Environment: real
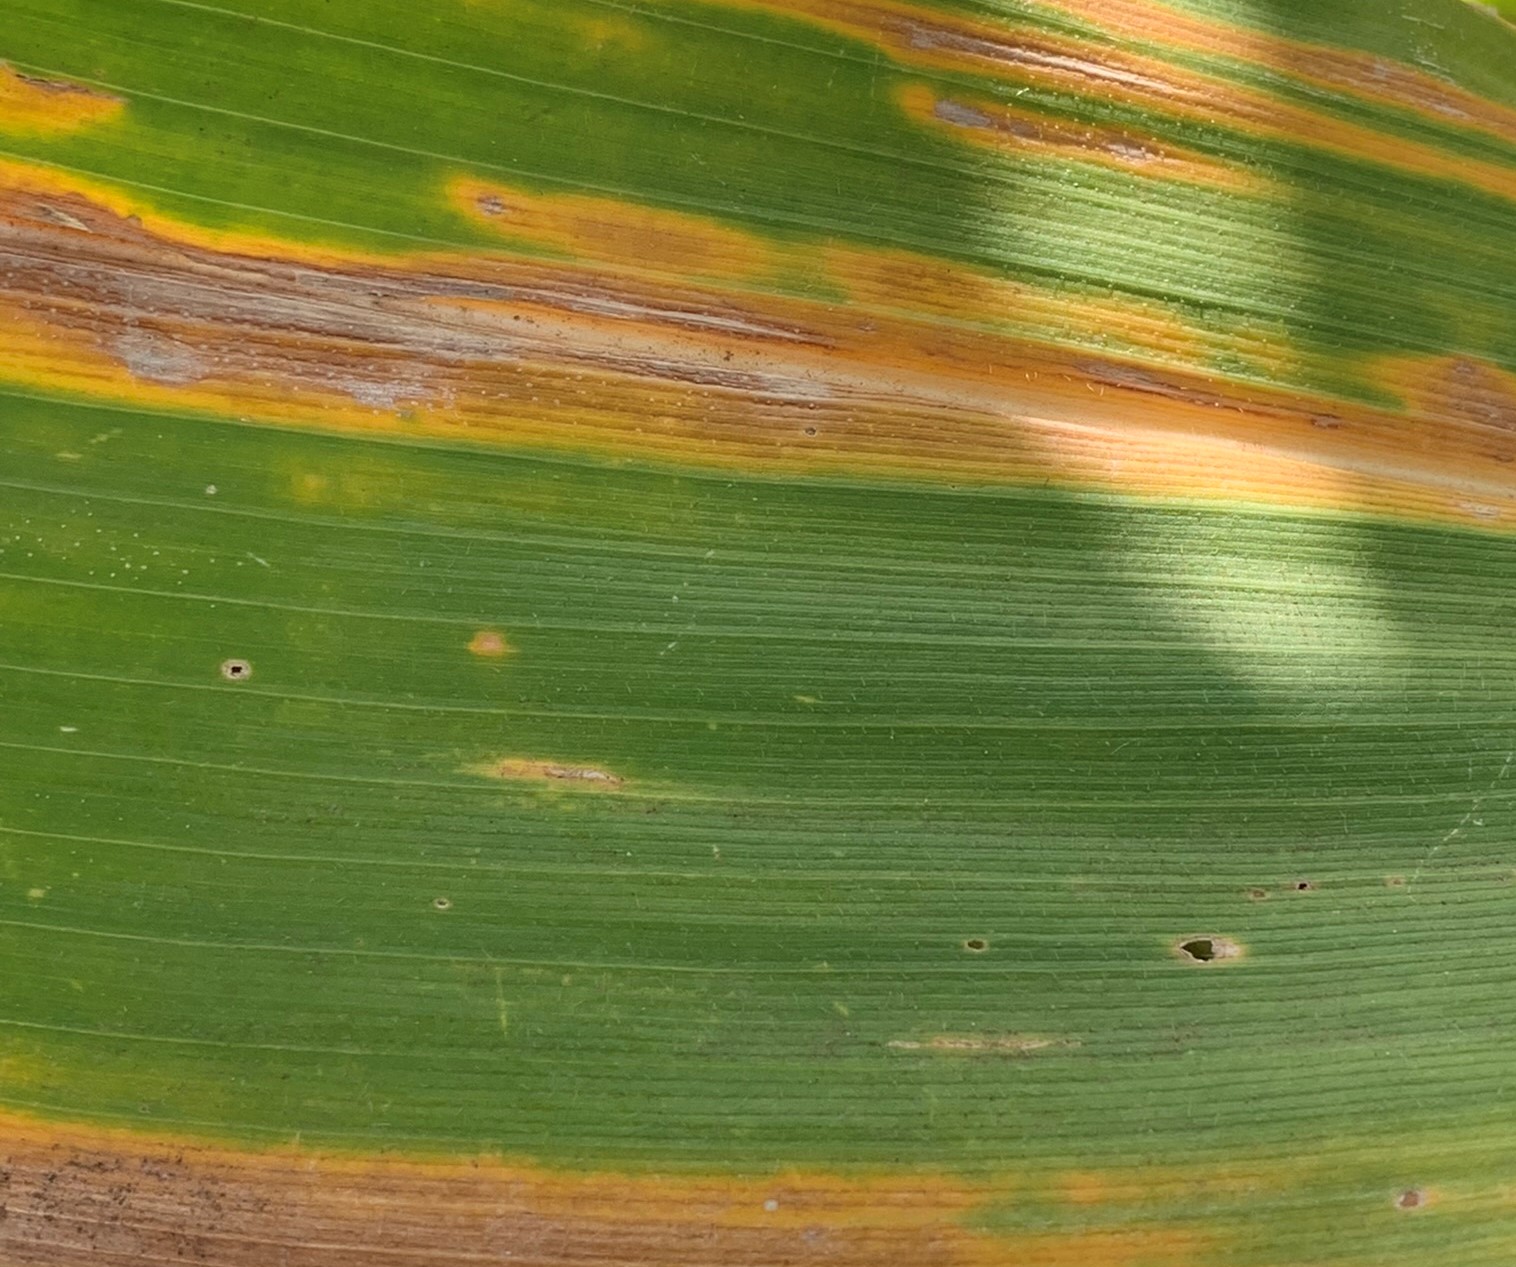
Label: lethal_necrosis